Out of the Ordinary (play)

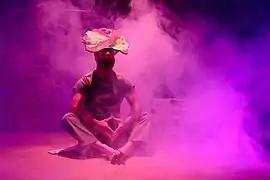

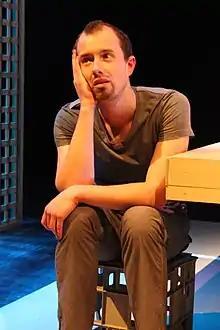
Wallace (Robbie Greenwell)

In her review, Georgina Tselekidis captures the thematic content of the play: As the story progresses, it’s easy to see this correlation between the characters and our own self-ego. Jasper continues to search for ‘more’ as he feels destined for greatness, something that his family cannot provide him. Always looking to his past and to a time when he was a successful rock god, his life feels ‘ordinary’ now. From following one spiritual conquest to the next, nothing is fulfilling his creative desires, or feeding his ego. He wants approval and self-satisfaction, but don’t we all? It’s something we are undoubtedly left to ponder throughout "Out of the Ordinary".'She adds that 'director Joh Hartog and playwright Alex Vickery-Howe transform a simple context into an ‘out of the ordinary’ interpretation' and that the 'actors were strong and dominant, stealing the show in each of their scenes.'